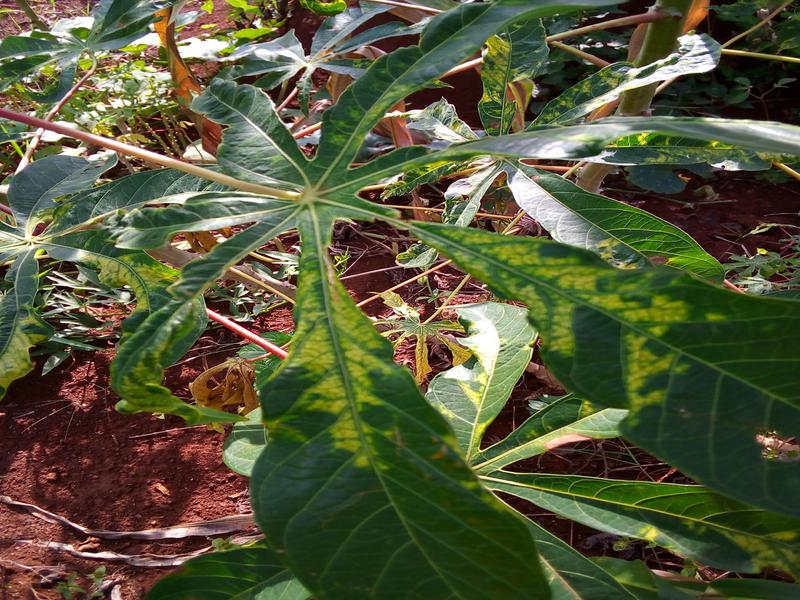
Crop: cassava
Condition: mosaic_disease